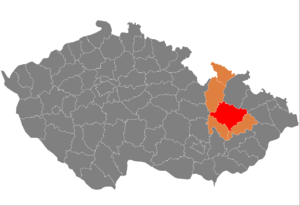
Le district d'Olomouc est un des cinq districts de la région d'Olomouc, en Tchéquie. Son chef-lieu est la ville d'Olomouc.